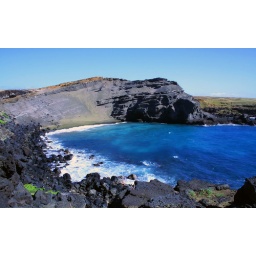
Papakolea green sand beach, near South Point on the Big Island of Hawaii